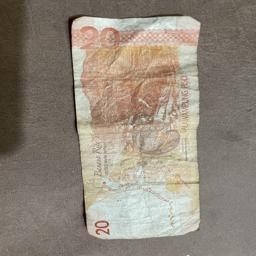
Label: 20_Old_Back